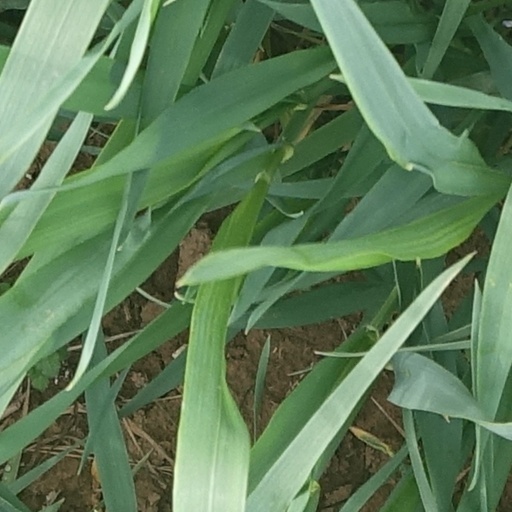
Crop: wheat